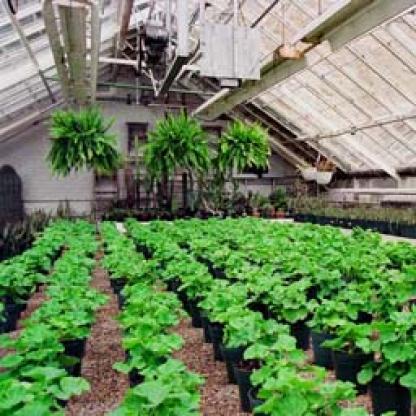
Scene: Indoor